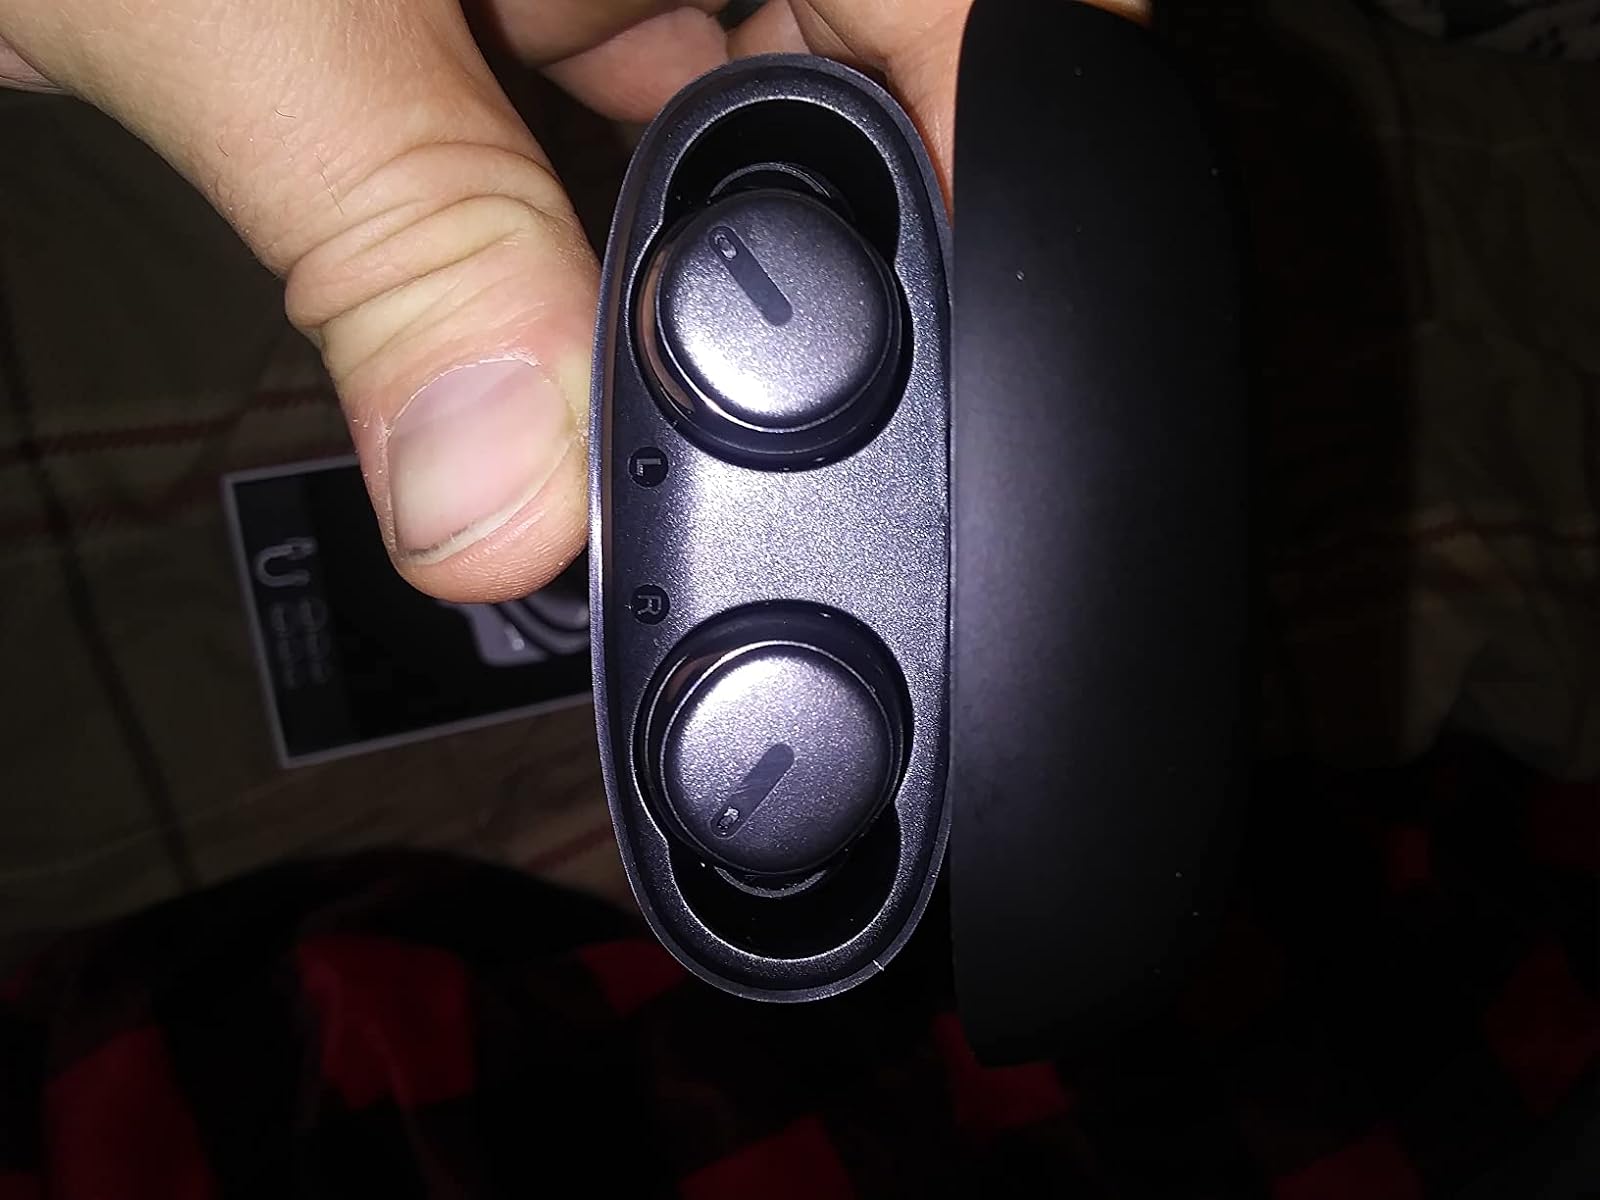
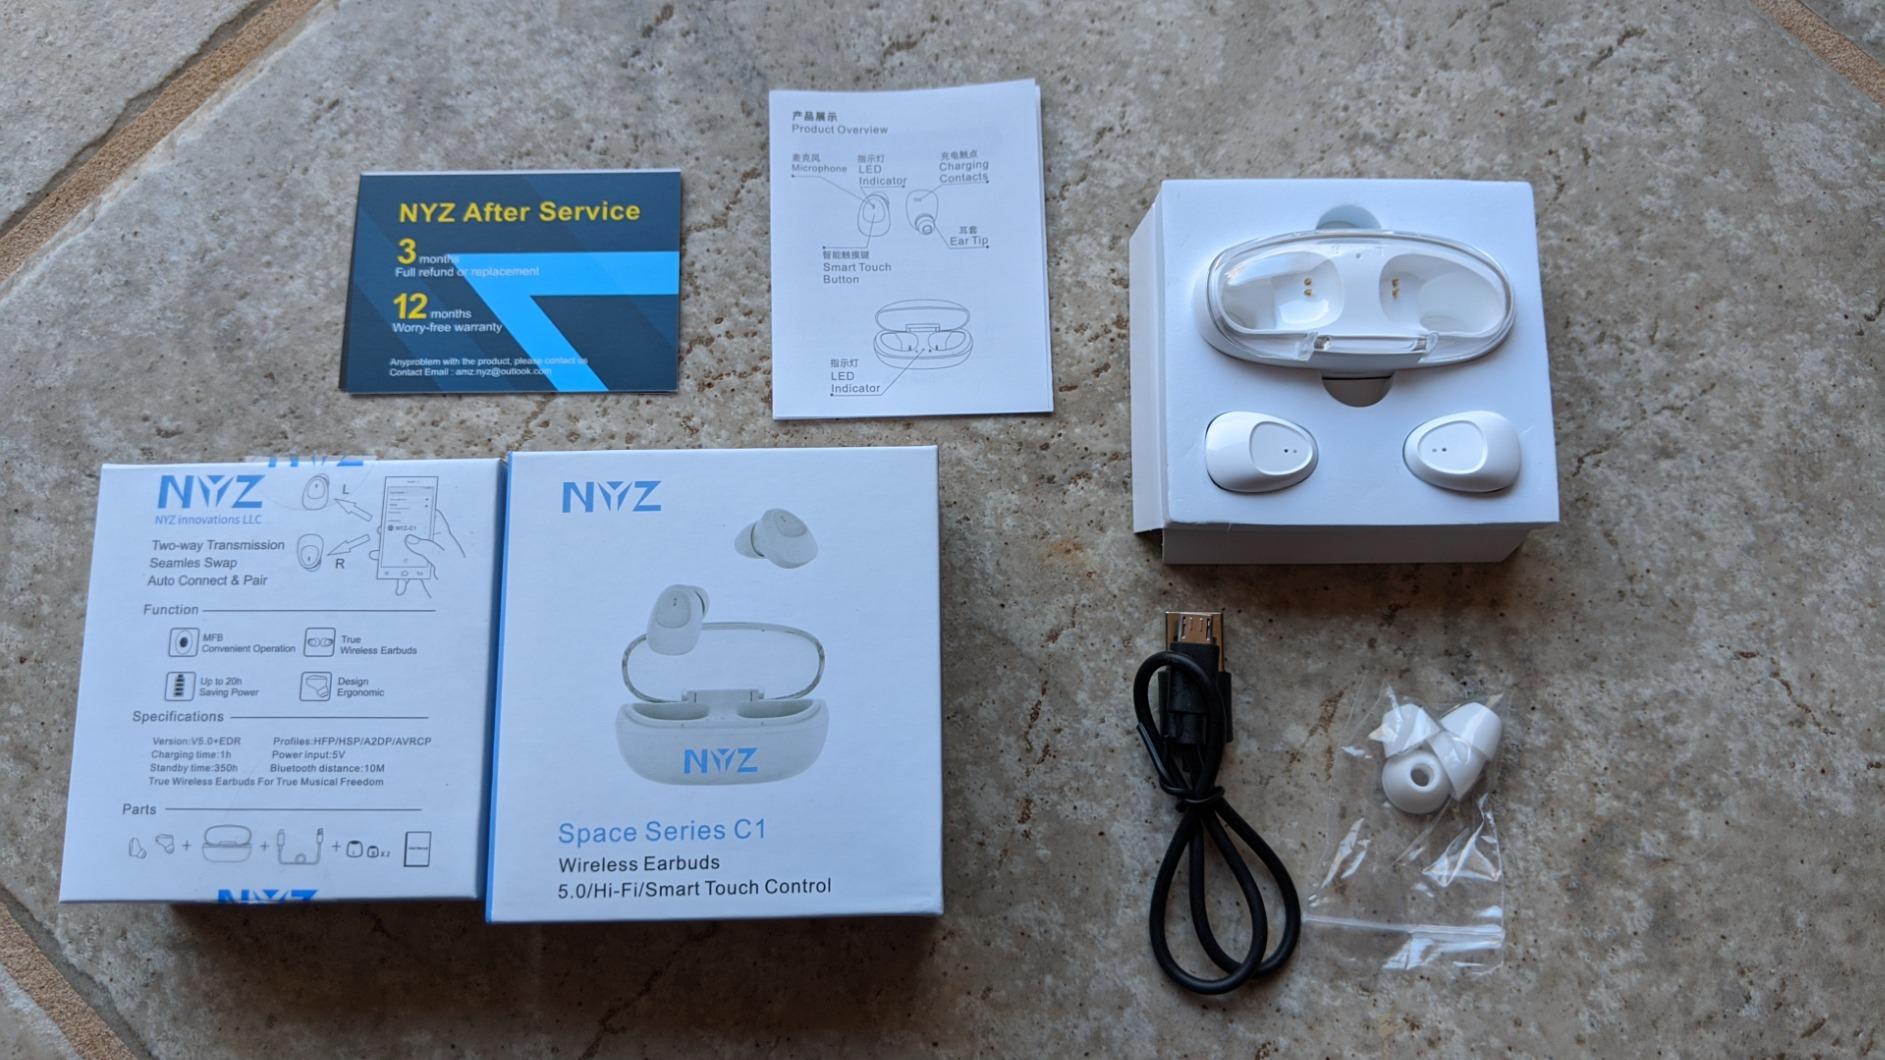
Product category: earbuds
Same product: no